Battle of Mobile Bay

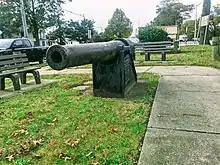
Parrot Rifle of Freeport, from the USS "Hartford", Adm. Farragut's flagship

Inside the fort, Brig. Gen. Page feared that the bombardment would endanger his magazines, which contained of powder. To avoid the risk, he had the powder brought out and flooded. That night, the magazines were indeed threatened when the woodwork of the citadel caught fire. The fire brought an increase in the rate of bombardment, and was extinguished only with great effort.